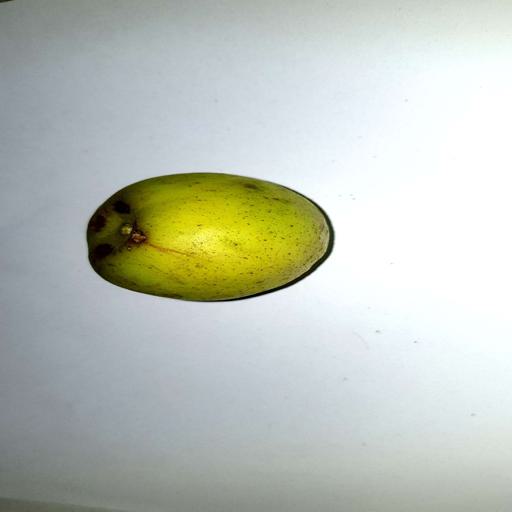
Label: healthy